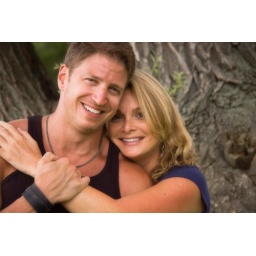
My Uncle Michael and his girlfriend, Shelly, under the willow tree at the lake